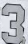
Number: 3